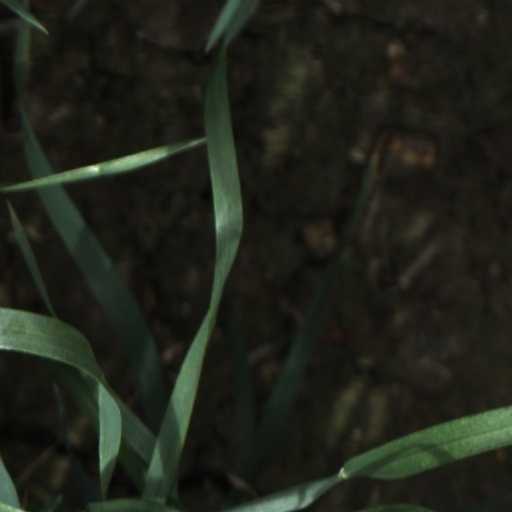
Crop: wheat